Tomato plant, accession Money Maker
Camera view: bottom (45 deg); turntable rotation: 330 degrees
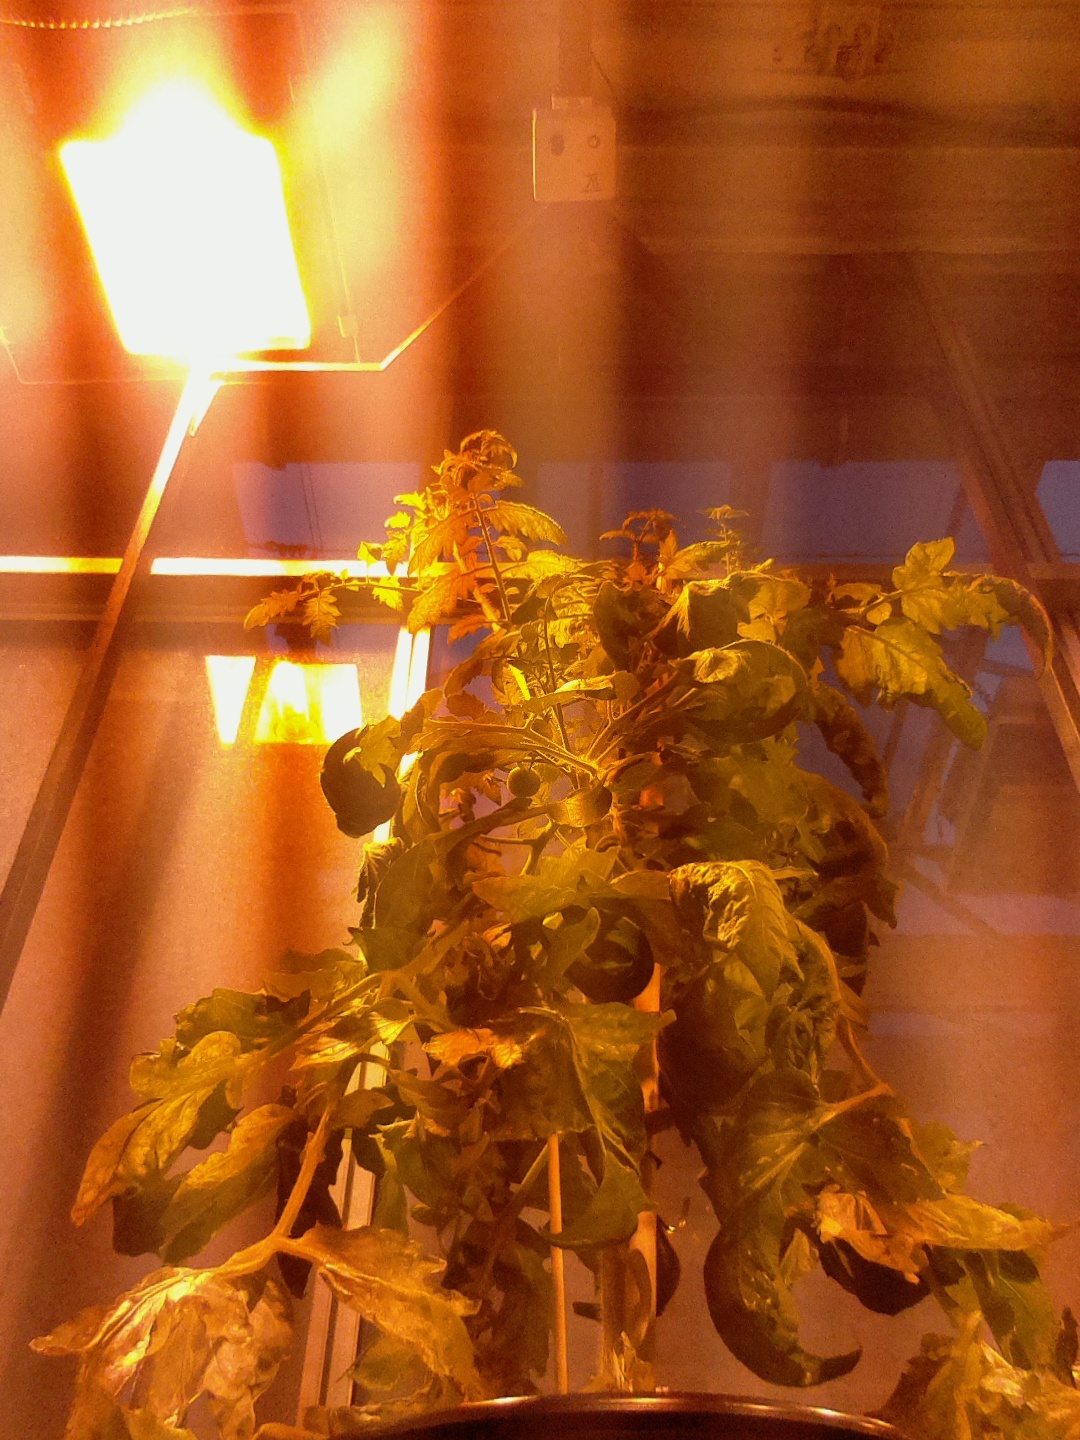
BBCH growth stage 72: 20%-30% of final fruit size